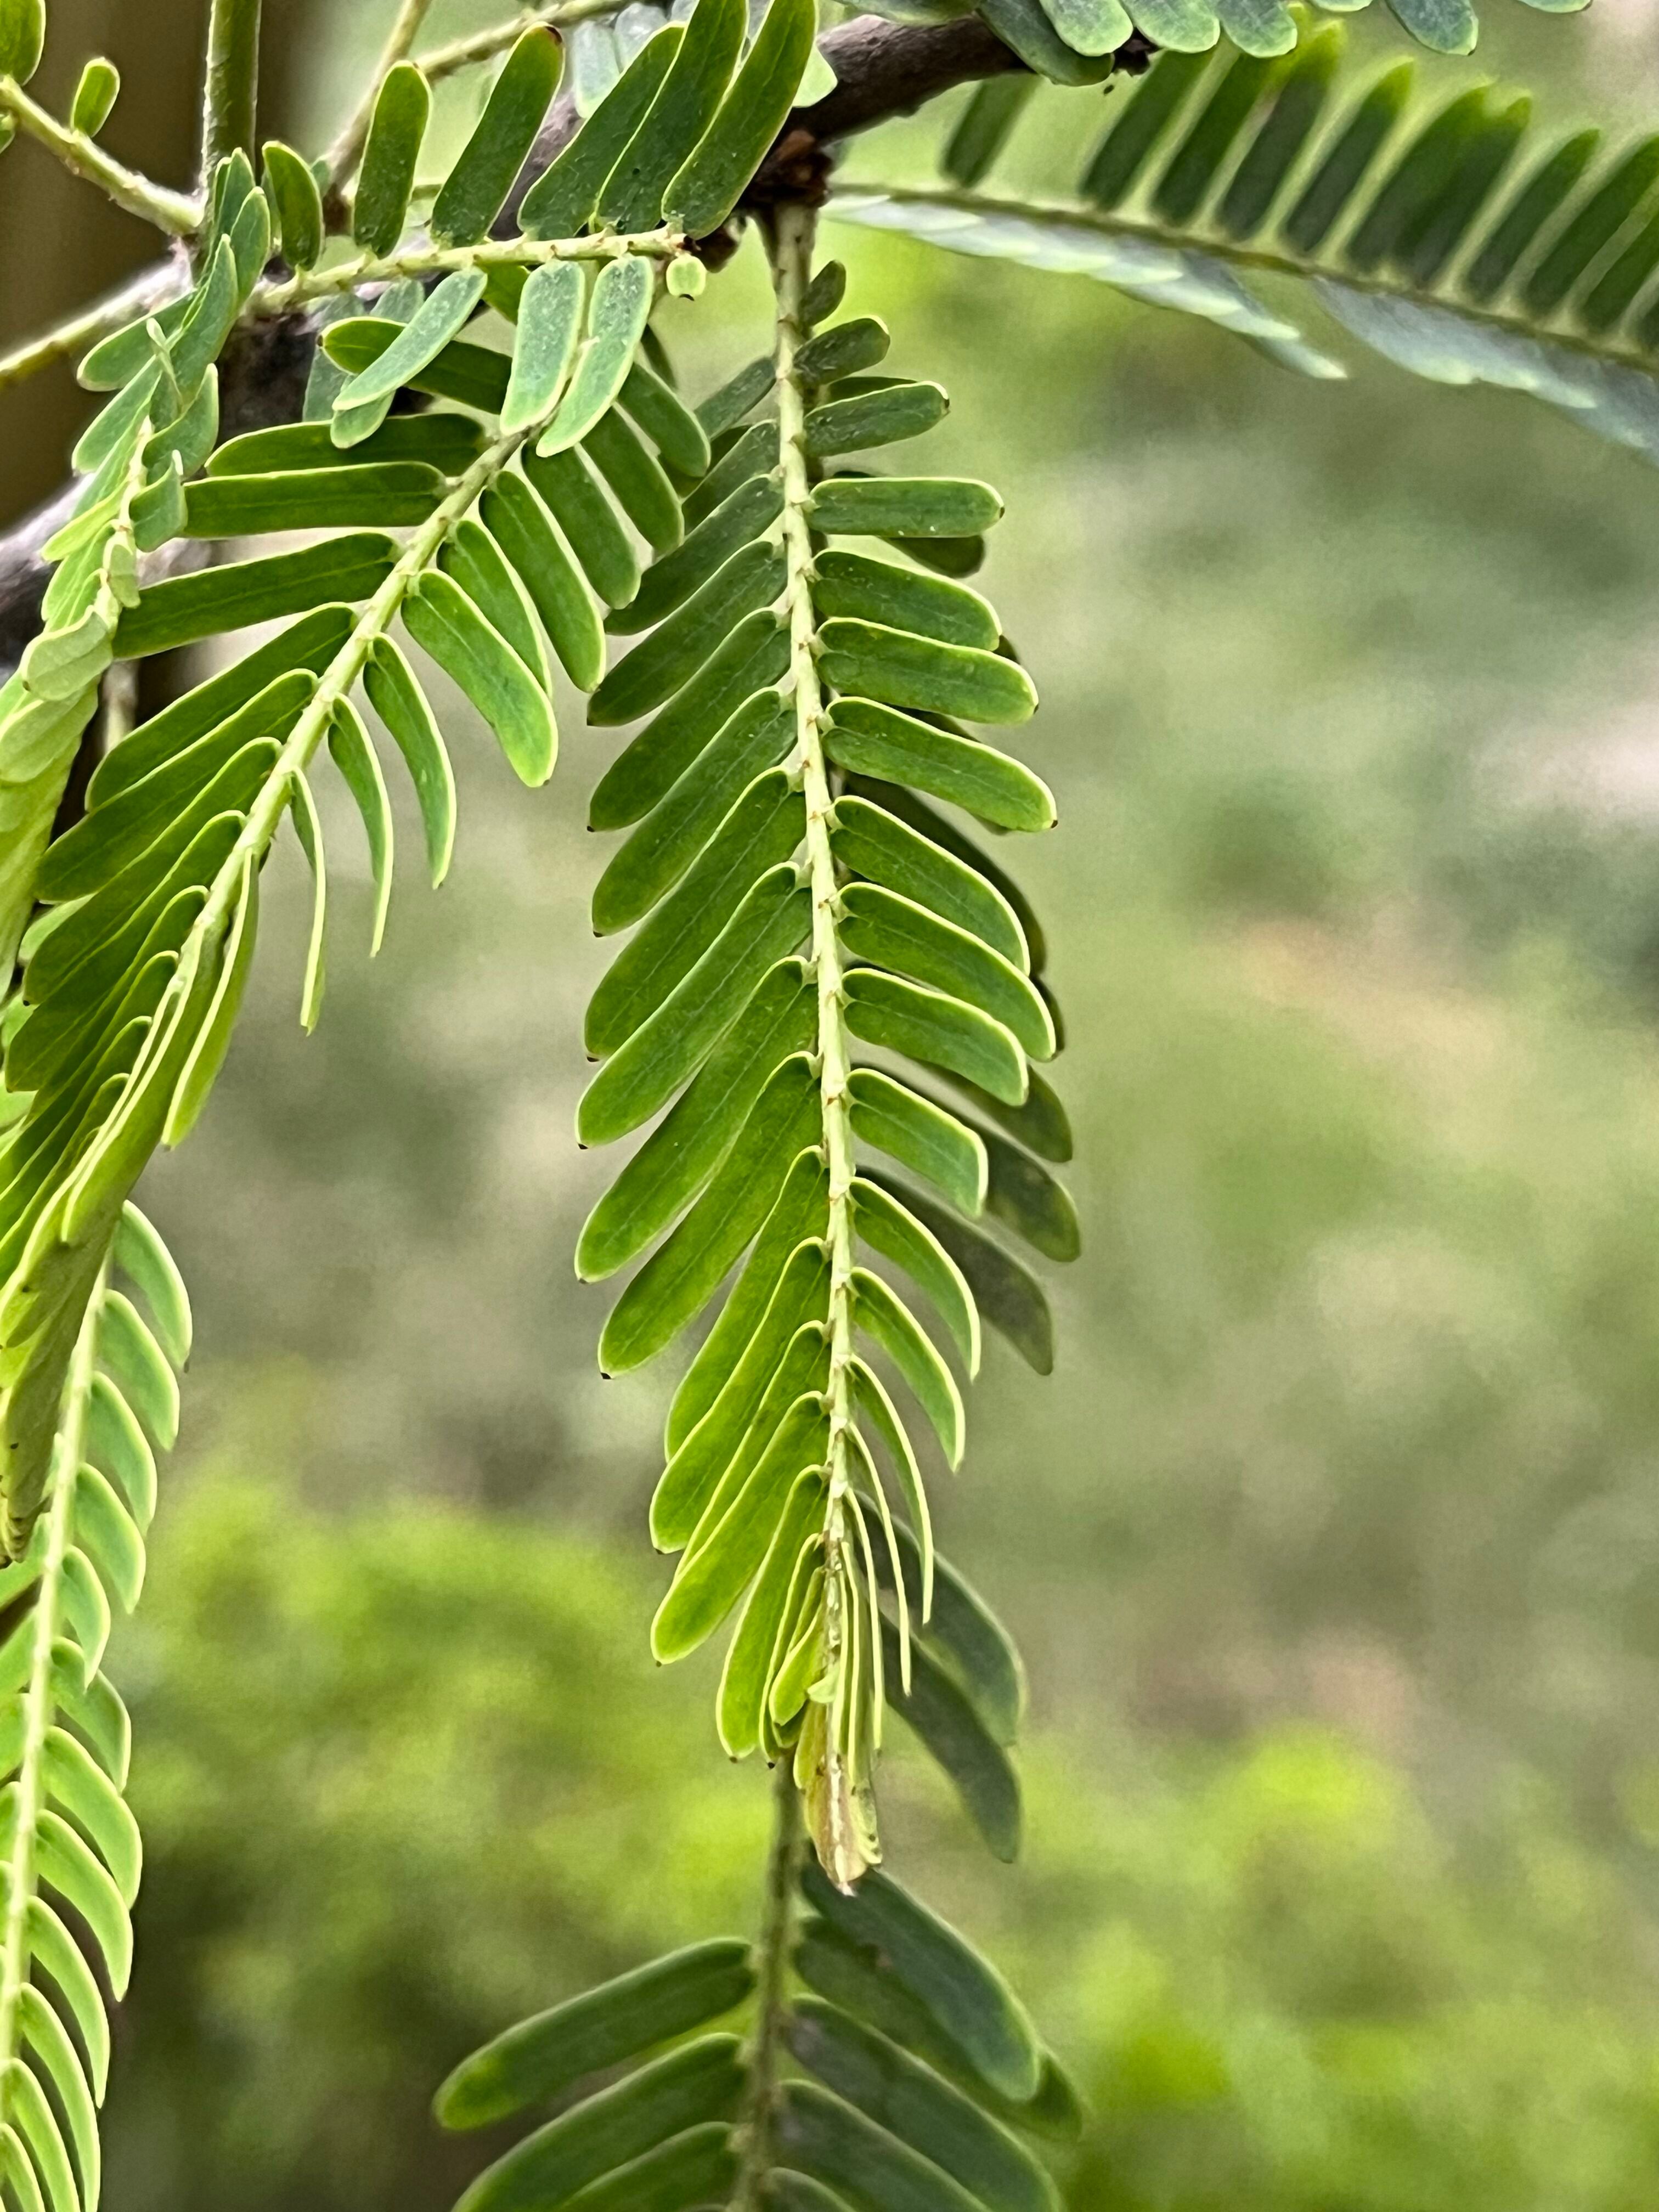
Plant species: phyllanthus-emblica